Sioux City Air Defense Sector

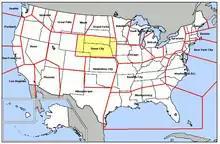
Map of Sioux City ADS

The Sioux City Air Defense Sector (SCADS) is an inactive United States Air Force organization. Its last assignment was with the Air Defense Command 29th Air Division, being stationed at Sioux City Air Force Station, Iowa.